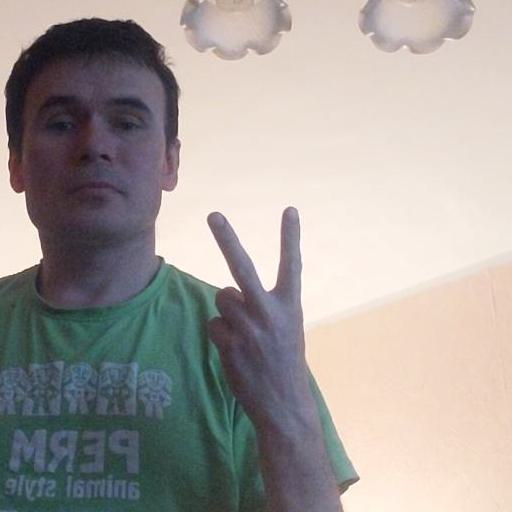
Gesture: peace_inverted